The Hundred in the Hands

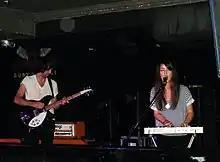
The Hundred in the Hands performing in Manchester, July 8, 2010

In the group's live performances, Friedman uses a Rickenbacker 330 guitar and Everdell uses a microKORG. They have toured in the US and Europe and performed live at several music festivals, including La Route du Rock, the Wireless Festival, the Melt! Festival, the Dockville, the Appletree Garden Festival and the Bootboohook Festival.